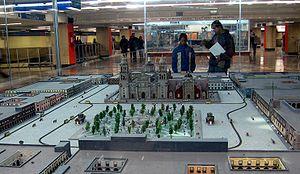
Zócalo est une station de la Ligne 2 du métro de Mexico. Il est situé au centre de Mexico, dans la délégation Cuauhtémoc.